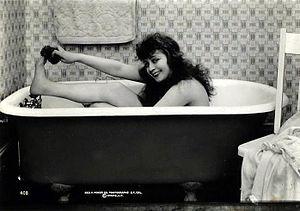
Claire Anderson, de son vrai nom Claire Mathes, est une actrice américaine née le 8 mai 1895 à Détroit et morte le 23 mars 1964 à Venice.